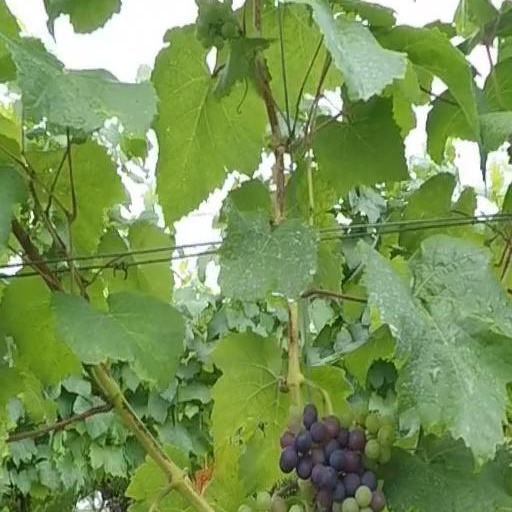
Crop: grape